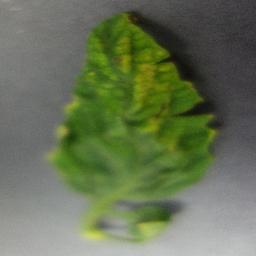
Label: Tomato___Tomato_Yellow_Leaf_Curl_Virus